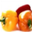
Label: sweet_pepper